Labor dispute

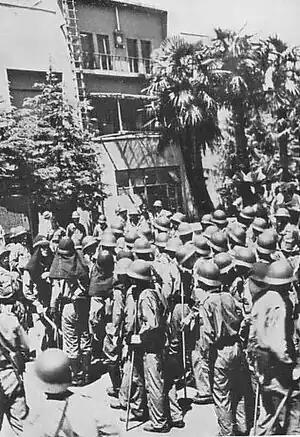
Toho labor disputes

Through the multi-channel and multi-level promotion of policies and regulations to ensure that the employer knows the law, workers' rights activists should know how to deal with the social and cultural environment.